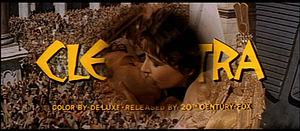
Elizabeth Taylor [əˈlɪzəbəθ ˈteɪlə], communément appelée Liz Taylor, est une actrice britannico-américaine, née le 27 février 1932 à Londres, dans le quartier d'Hampstead Garden Suburb, et morte le 23 mars 2011 à Los Angeles.